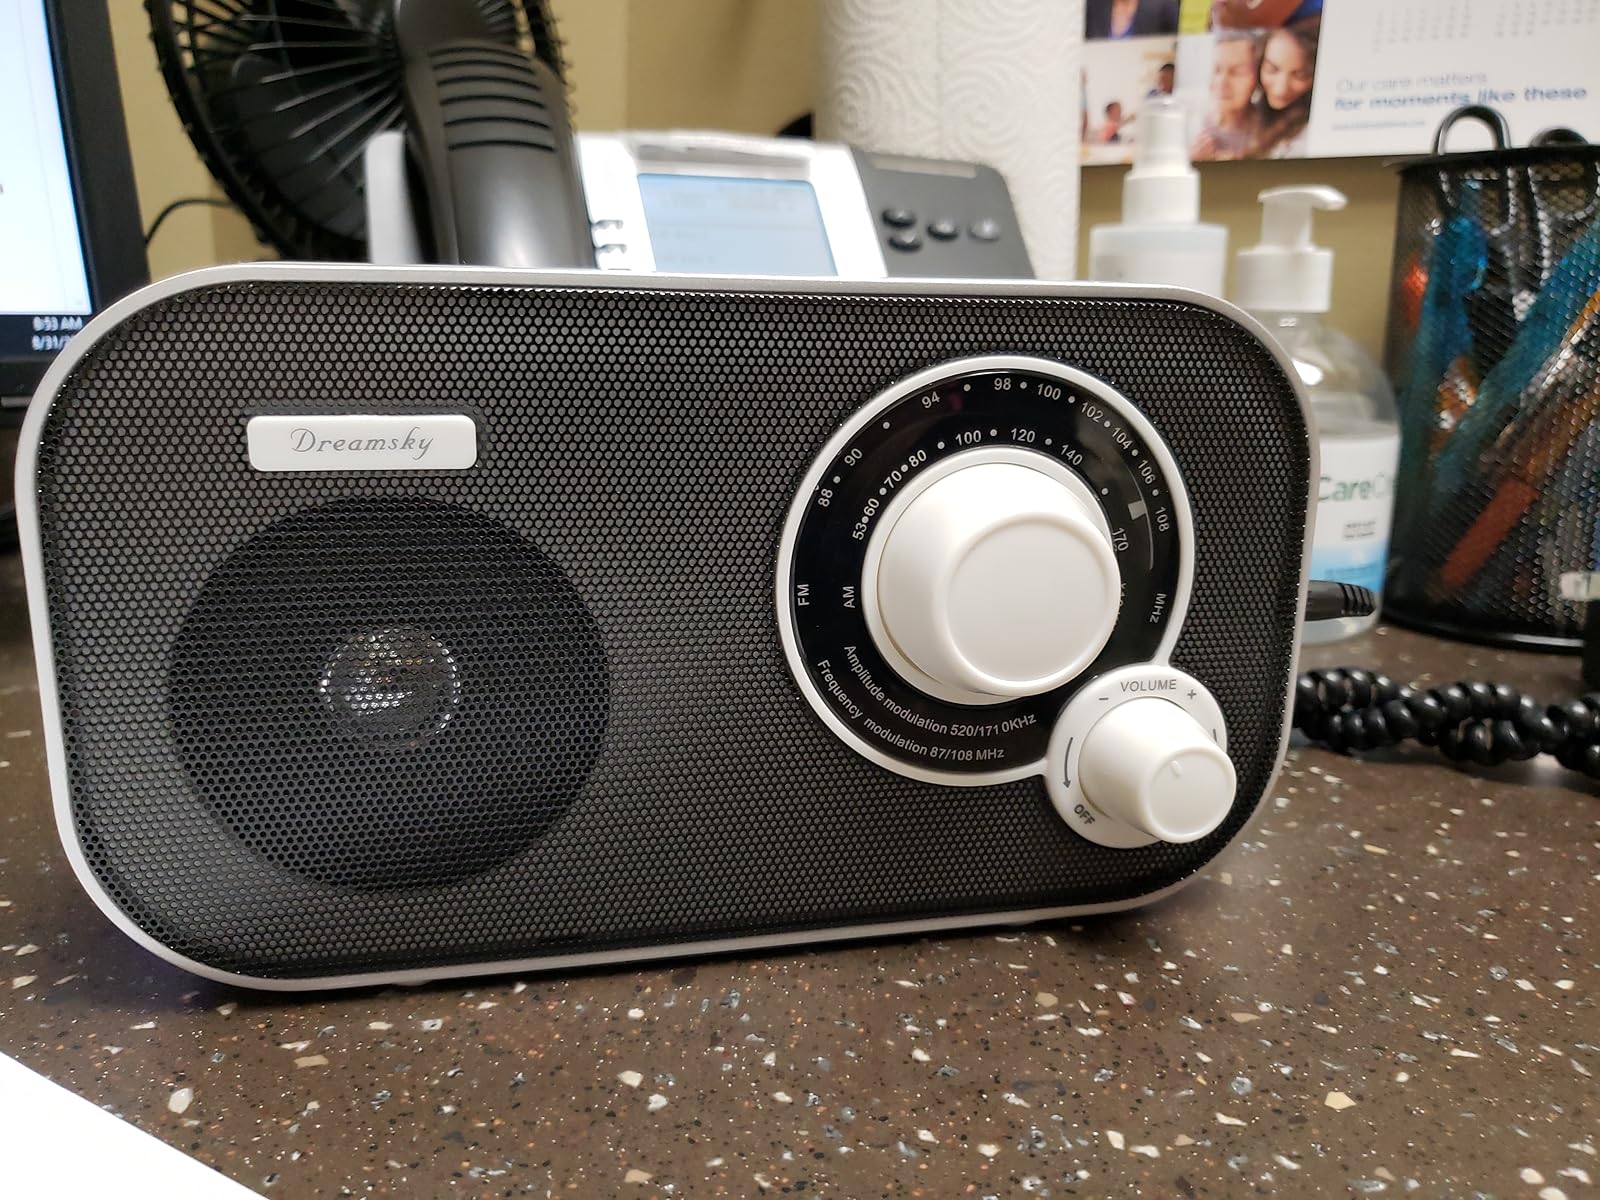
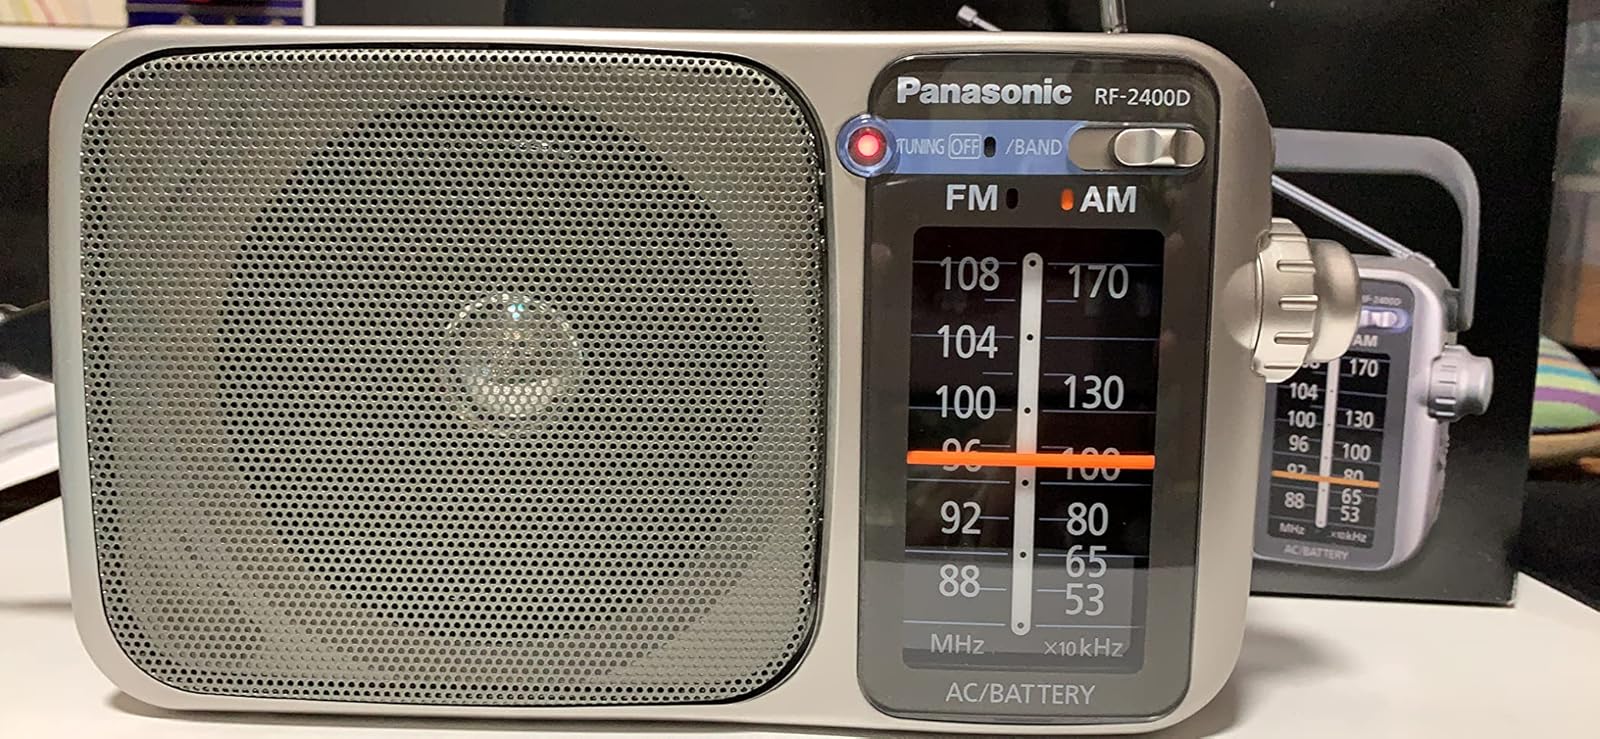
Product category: radio
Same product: no